Adrian Peterson

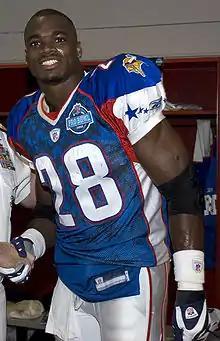
Peterson was named MVP of the 2008 Pro Bowl

In honor of Peterson's record-breaking performance against the San Diego Chargers, the jersey he wore that day was sent to the Pro Football Hall of Fame. On November 11, 2007, just a week later, Peterson injured the lateral collateral ligament in his right knee in a game against the Green Bay Packers. The injury occurred in the third quarter of a 34–0 defeat at Lambeau Field on a low tackle by Packers cornerback Al Harris. Almost a month after the injury, Peterson returned to action on December 2, 2007, against the Detroit Lions scoring two touchdowns and rushing for 116 yards.